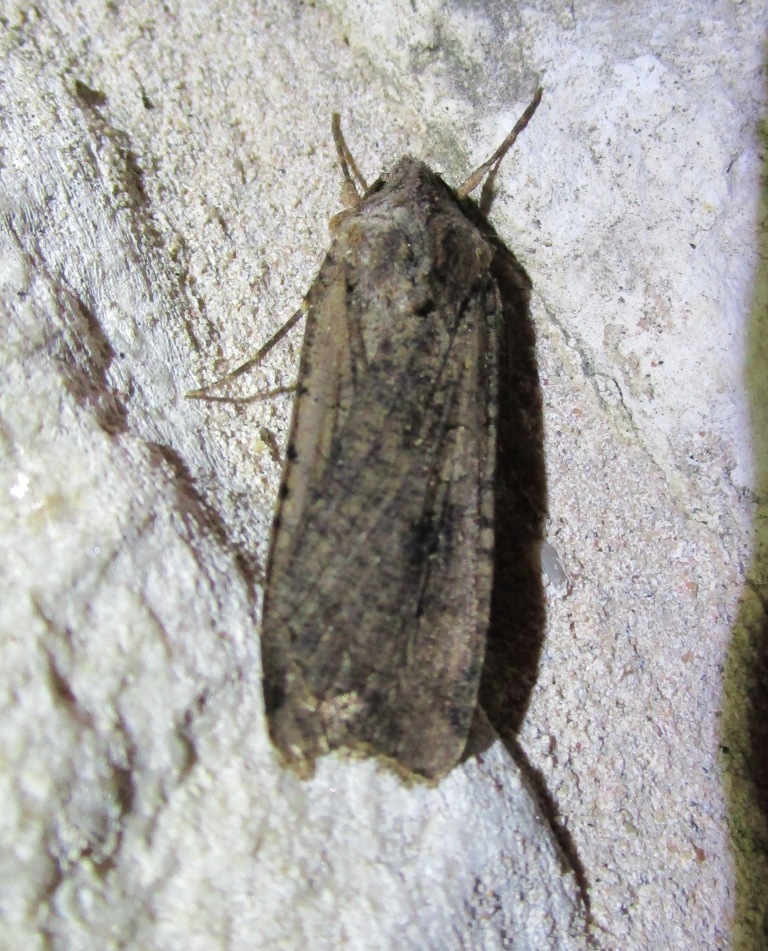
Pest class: cutworms